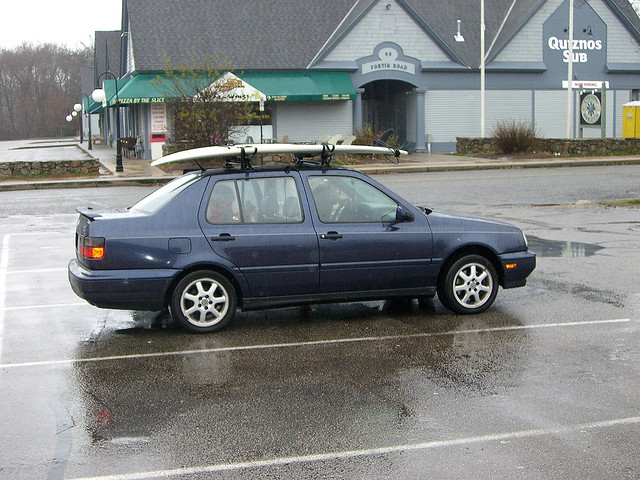
user: Given an image and a question. Answer the question in a short answer. Question: What type of gasoline does this vehicle use? Short Answer:
assistant: unleaded